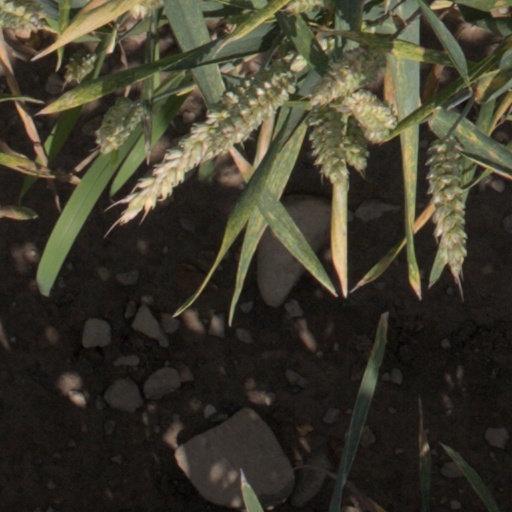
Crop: wheat